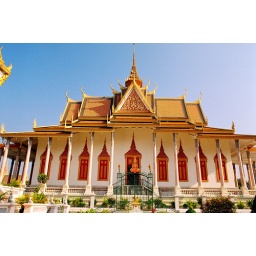
in Phnom Penh. The interior floor is made of silver tiles (no photos allowed unfortunately).